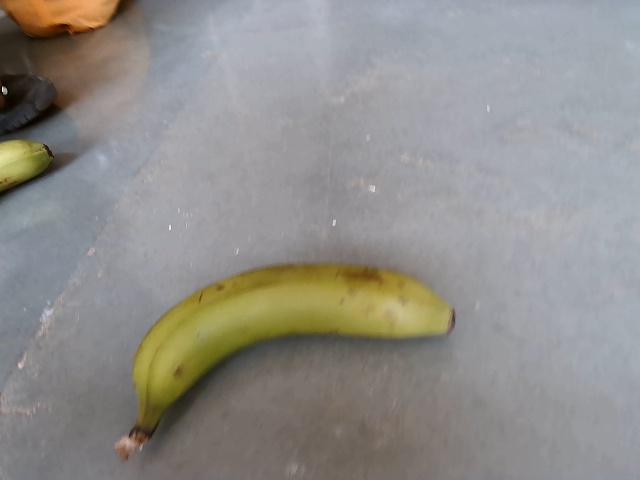
Label: Raw_Banana